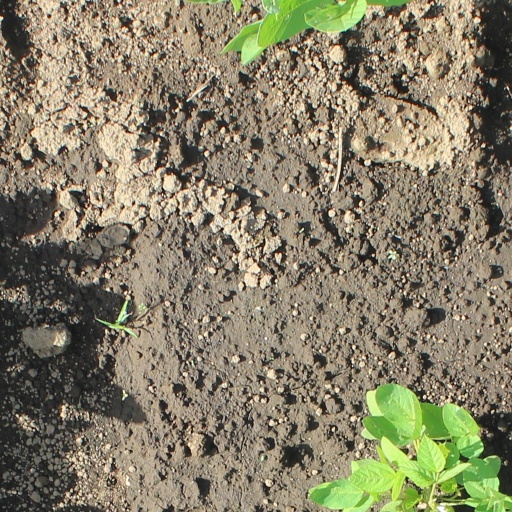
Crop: soybean